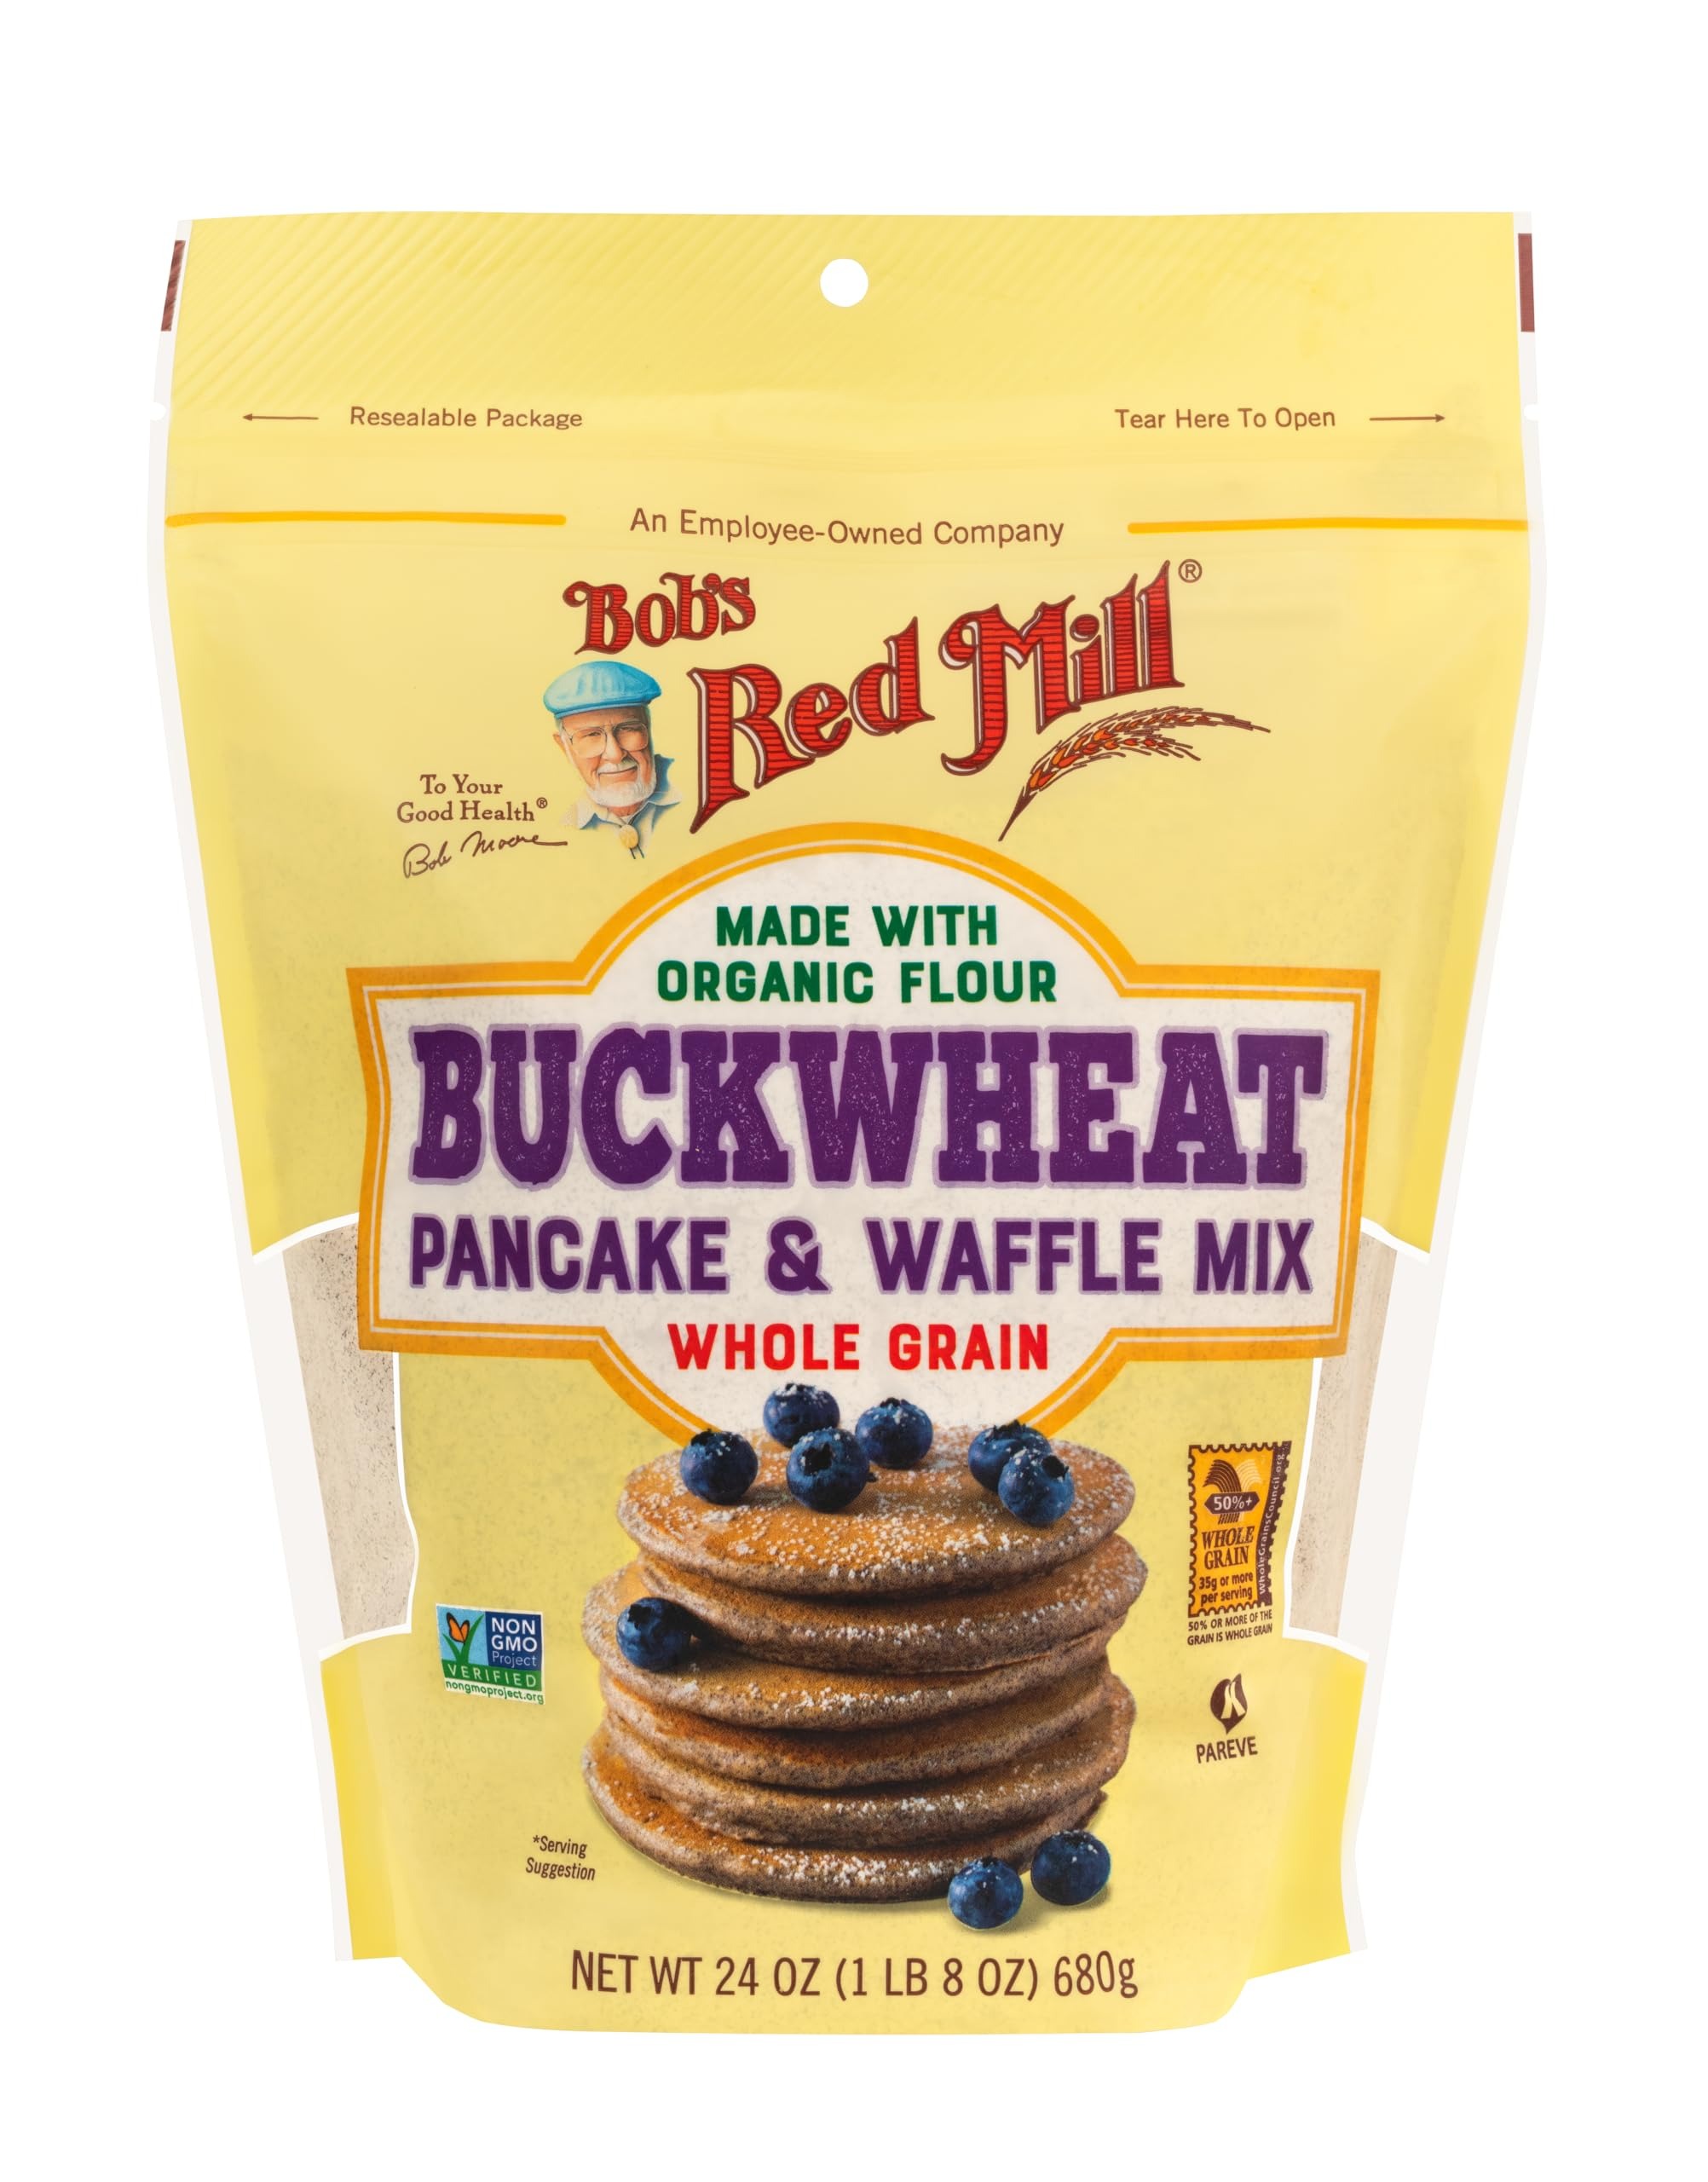
Item Name: Bob's Red Mill Buckwheat Pancake & Waffle Mix, 24oz (Pack of 1) - High Fiber, Kosher
Bullet Point 1: Buckwheat Pancake and Waffle Mix is full of wholesome goodness and an irresistible nutty flavor, because we use only the finest dry ingredients—our own stone ground whole grain flours, cane sugar, baking powder and sea salt
Bullet Point 2: This mix makes batter for pancake or waffles with a fantastic texture and delicious buckwheat flavor
Bullet Point 3: Top with butter and maple syrup, switch to savory with bacon and a fried egg, or go indulgent with chocolate syrup and whipped cream
Bullet Point 4: Makes delicious pancakes and waffles that are an excellent source of fiber in minutes
Bullet Point 5: Also great for waffles
Value: 24.0
Unit: Ounce

Price: 5.75